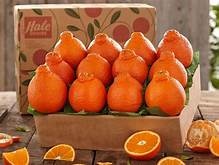
Label: mandarine